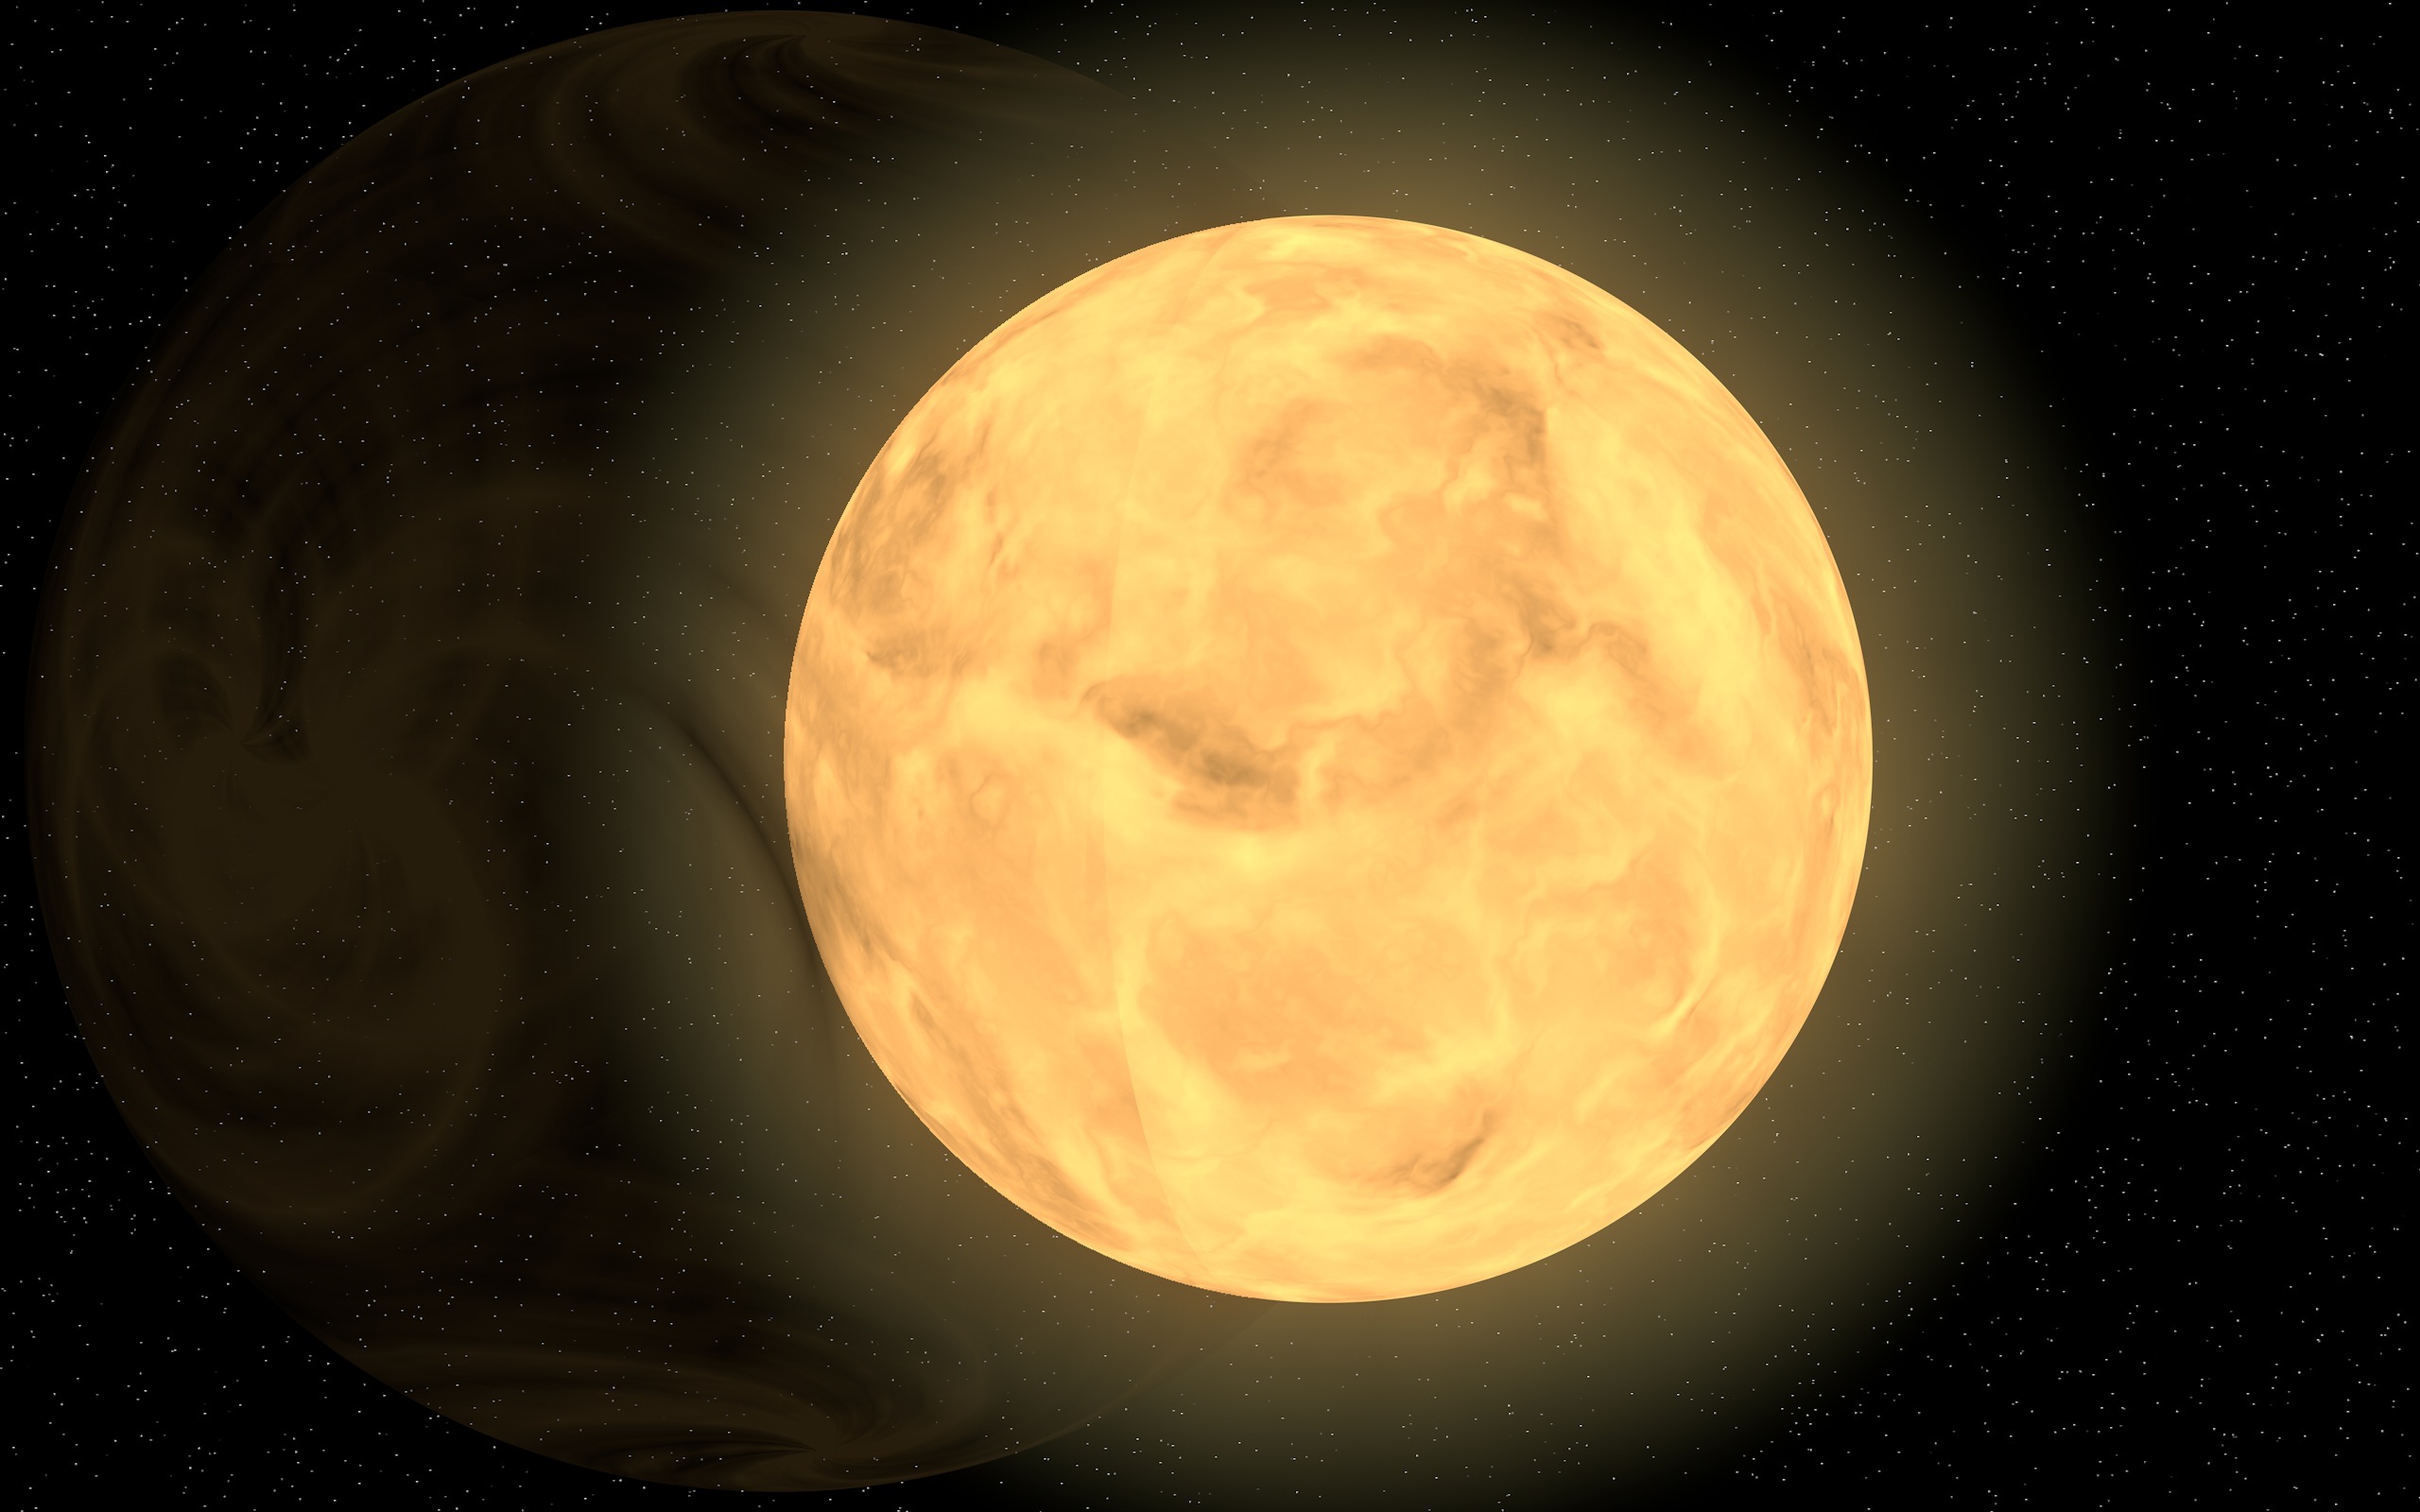
light, sky, night, atmosphere, space, lighting, moon, full moon, globe, world, earth, globalization, universe, ball, sphere, planet, hell, global, phenomenon, astronomical object, computer wallpaper, celestial event